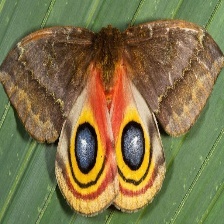
Species: IO MOTH